Pika Formation

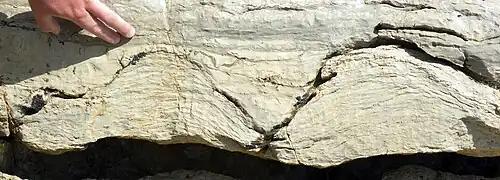
Stromatolites in the Pika Formation near Helen Lake, Banff National Park, Canada

The Pika Formation is a stratigraphic unit of Middle Cambrian age that is present on the western edge of the Western Canada Sedimentary Basin in the Canadian Rockies of Alberta and British Columbia. It was named for Pika Peak near Lake Louise in Banff National Park by C.F. Deiss in 1939. It is fossiliferous and preserves several genera of trilobites. Outcrops of the Pika Formation can be seen in Banff and Jasper National Parks.